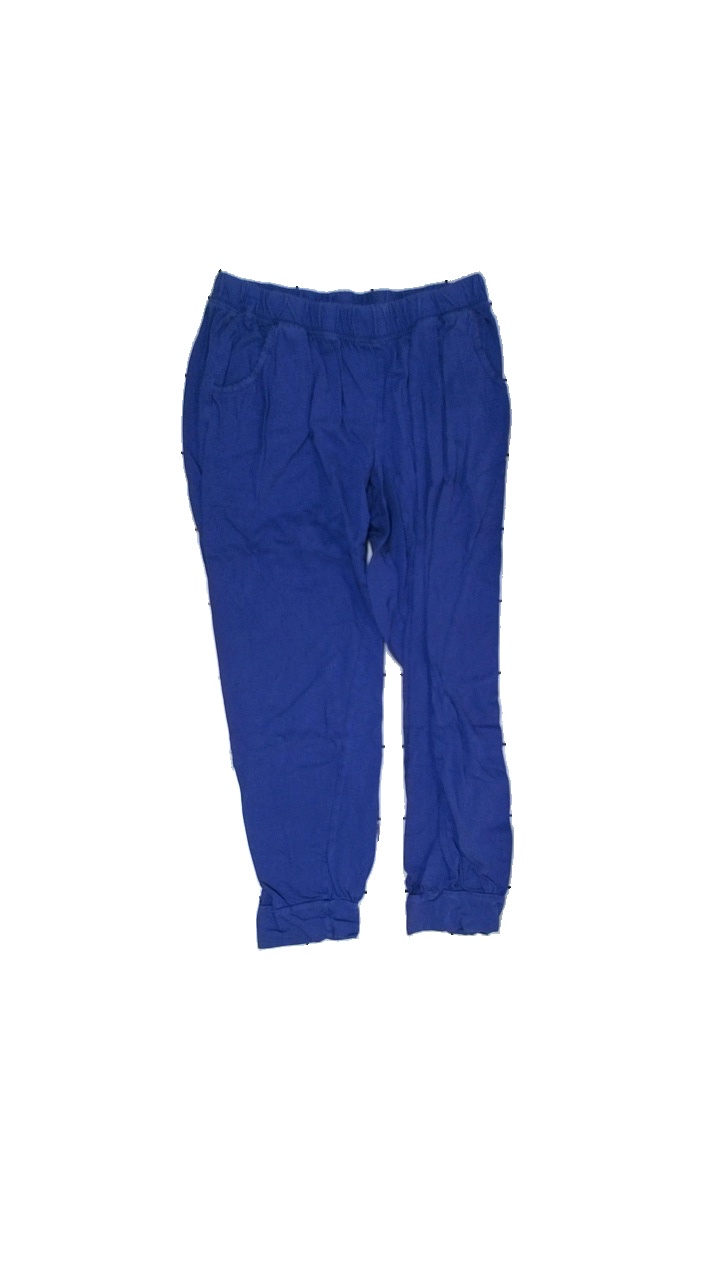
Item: Trousers (Unisex)
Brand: Bpc
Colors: Blue
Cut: Regular
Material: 100% cotton
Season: All
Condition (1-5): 3
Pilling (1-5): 3
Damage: pilling crotch
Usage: Recycle
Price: <50